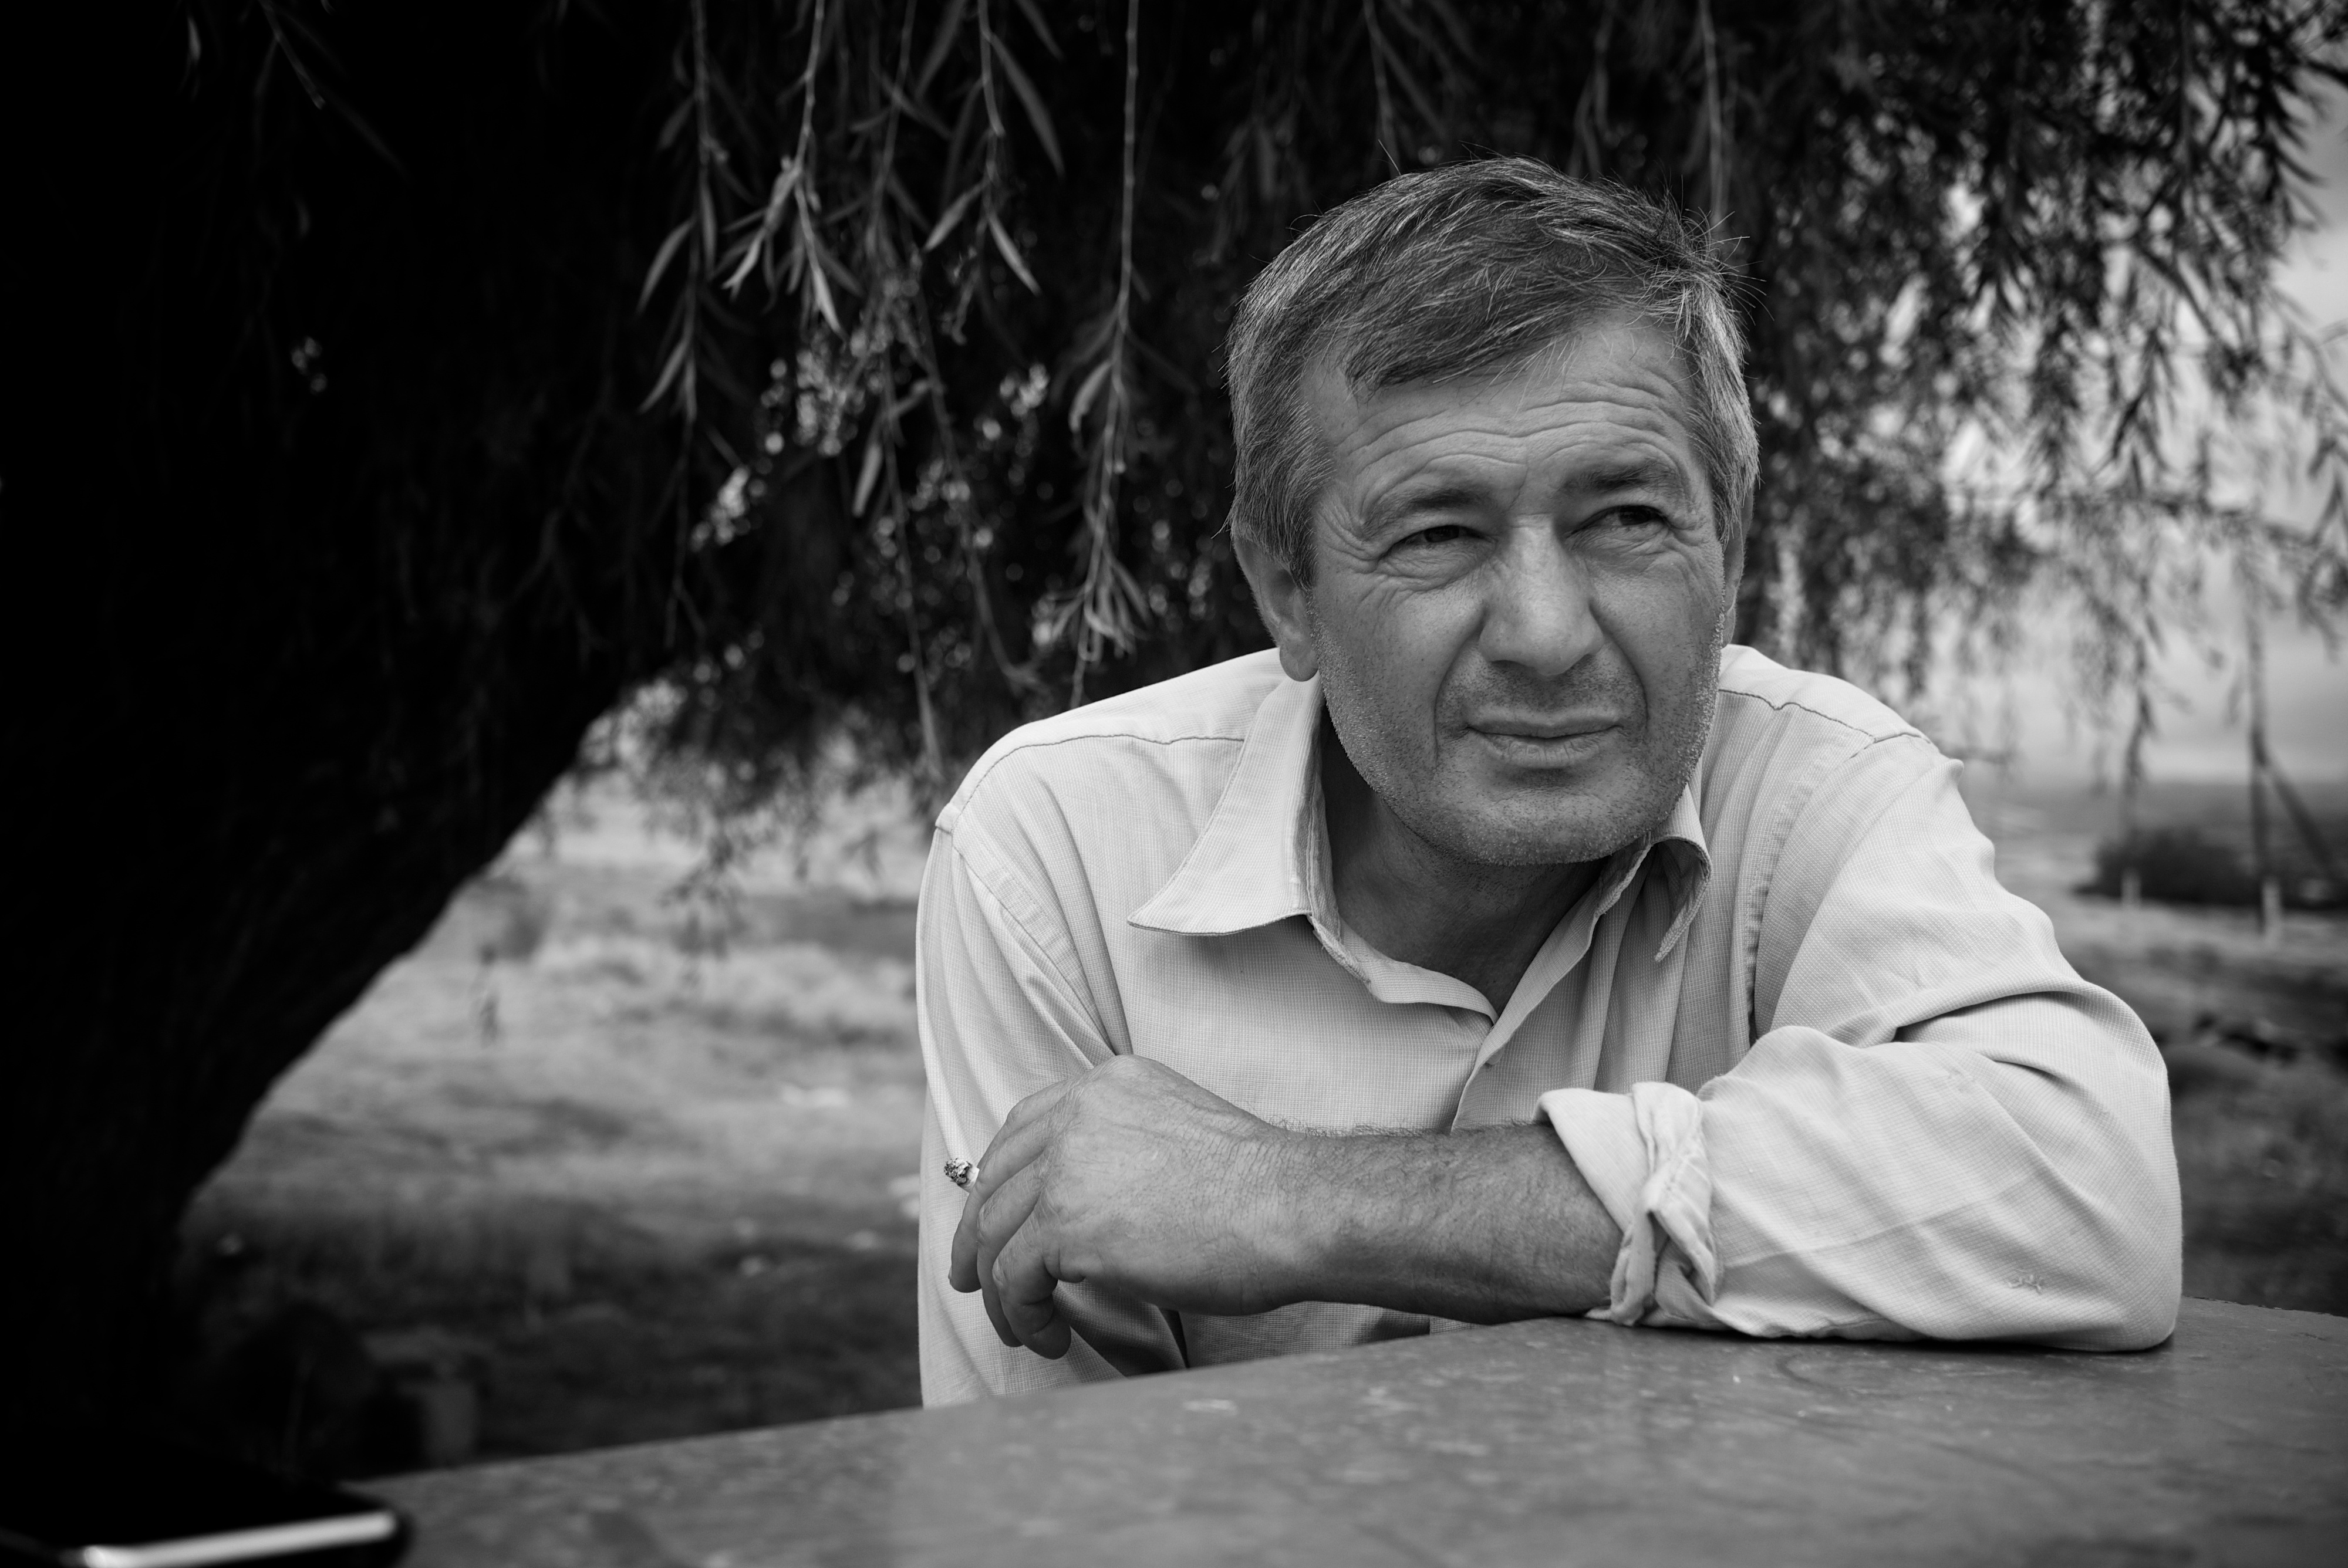
man, person, black and white, white, street, photography, ebook, male, portrait, sitting, training, black, monochrome, streetphotography, flickr, thomas, video, olympus, photograph, omd, fuji, leica, emotion, monochrom, leuthard, hcb, thomasleuthard, monochrome photography, portrait photography, human positions